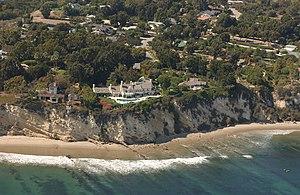
L’effet Streisand est un phénomène médiatique au cours duquel la volonté d’empêcher la divulgation d’informations que l'on aimerait garder cachées — qu'il s'agisse de simples rumeurs ou de faits véridiques — déclenche le résultat inverse.